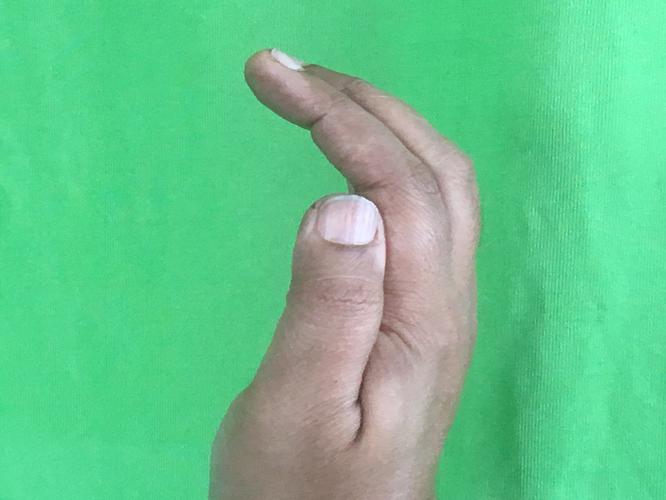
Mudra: Sarpasirsha
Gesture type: single_hand